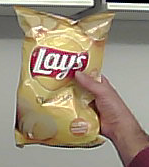
Product: lays_classic